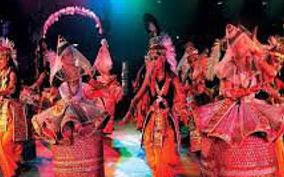
Dance form: manipuri